Gasteroid fungi

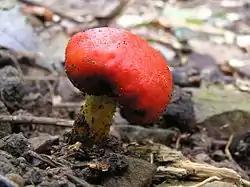
The berry-like red-pouch fungus, "Leratiomyces erythrocephalus", New Zealand

The gasteroid fungi form visibly diverse fruit bodies, but in all cases the spores are formed and reach maturity internally. They are not discharged forcibly, as in agarics and most other members of the Basidiomycota, but are released passively in a variety of different ways.